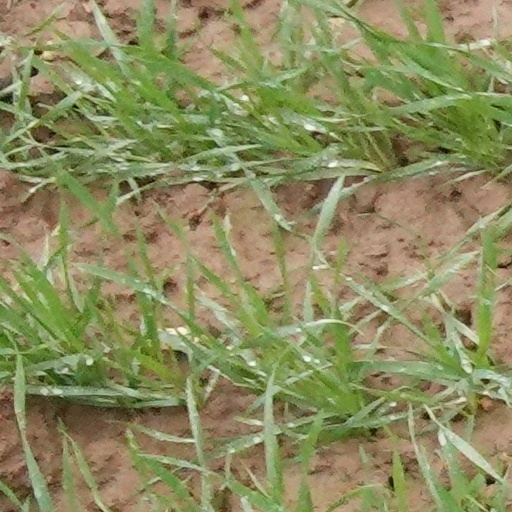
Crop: wheat